Arlington Memorial Amphitheater

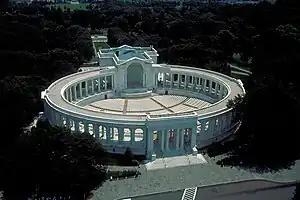
Aerial view looking southeast at Memorial Amphitheater

Memorial Amphitheater is an outdoor amphitheater, exhibit hall, and nonsectarian chapel located in Arlington National Cemetery in Arlington County, Virginia, in the United States. It was designed in 1913 as a replacement for the older, wooden amphitheater near Arlington House. Ground was broken for its construction in March 1915 and it was dedicated in May 1920. In the center of its eastern steps is the Tomb of the Unknown Soldier, dedicated in 1921. It has served as the site for numerous Veterans Day and Memorial Day events, as well as for memorial services and funerals for many individuals.